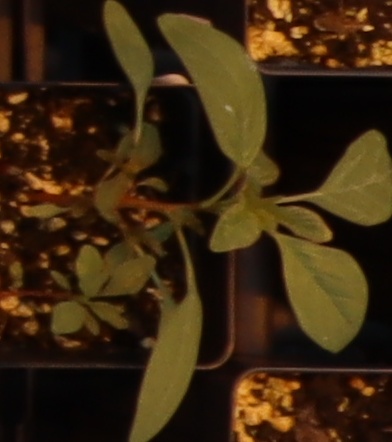
Label: Waterhemp